Michael I of Romania

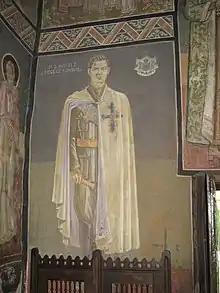
Fresco of King Michael I on the walls of Sâmbăta Monastery

In November 1947, King Michael travelled to London for the wedding of his cousins, Princess Elizabeth (later Queen Elizabeth II) and Prince Philip of Greece and Denmark, an occasion during which he met Princess Anne of Bourbon-Parma (his second cousin once removed), who was to become his wife. According to his own account, King Michael rejected any offers of asylum and decided to return to Romania, contrary to the confidential, strong advice of the British Ambassador to Romania.